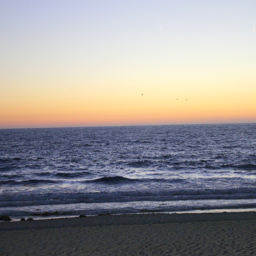
the view from our table , looking out